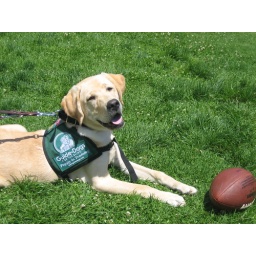
Yellow Lab puppy Quincy on green grass with a football. Submitted by Marisa Marshall.